Climate of Chile

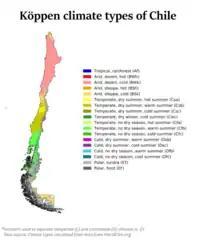
Chile map of Köppen climate classification.

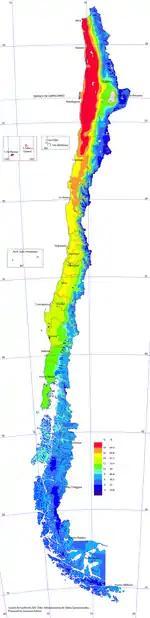
Annual average temperatures of Chile

The climate of Chile comprises a wide range of weather conditions across a large geographic scale, extending across 38 degrees in latitude, making generalizations difficult. According to the Köppen system, Chile within its borders hosts at least seven major climatic subtypes, ranging from low desert in the north, to alpine tundra and glaciers in the east and southeast, tropical rainforest in Easter Island, Oceanic in the south and Mediterranean climate in central Chile. There are four seasons in most of the country: summer (December to February), autumn (March to May), winter (June to August), and spring (September to November).